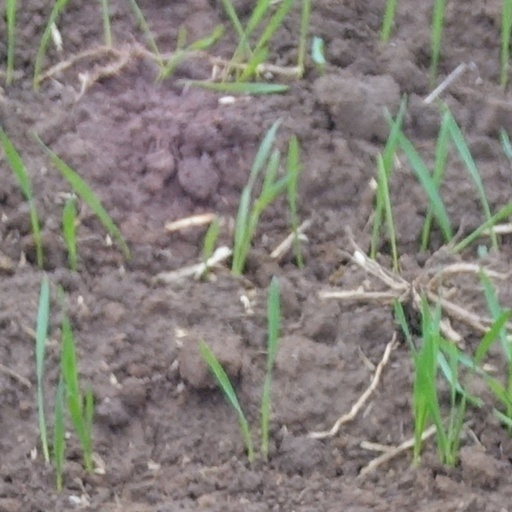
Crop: wheat